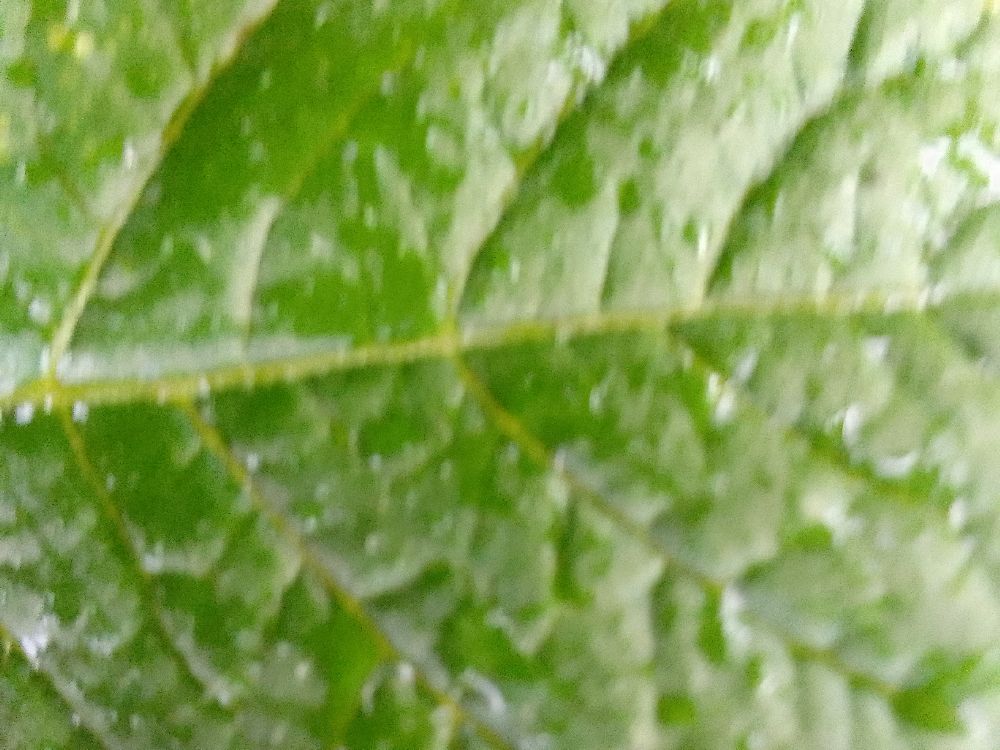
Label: Healthy